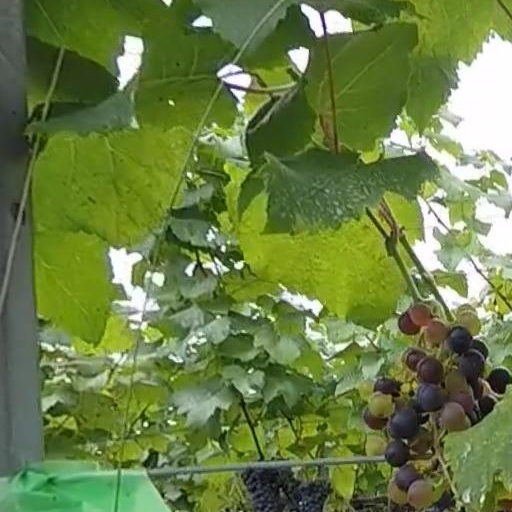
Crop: grape